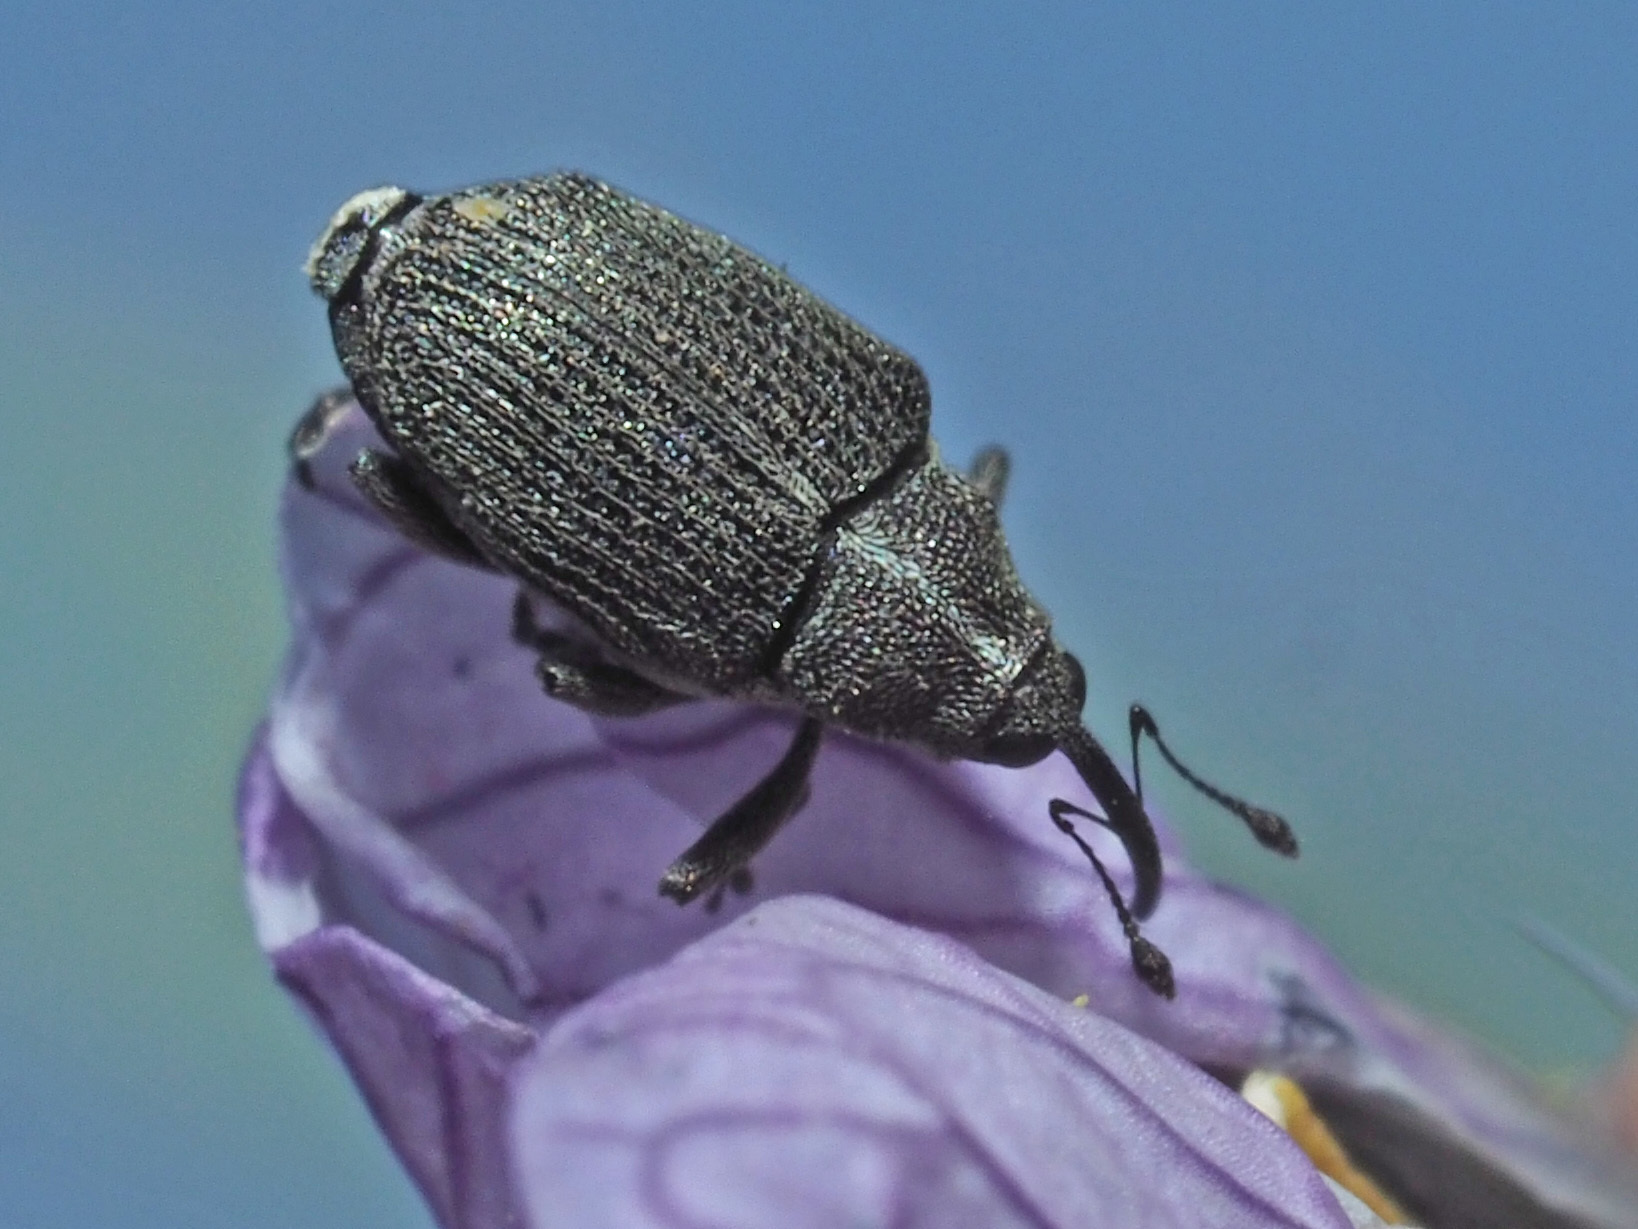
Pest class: Cabbage_seedpod_weevil